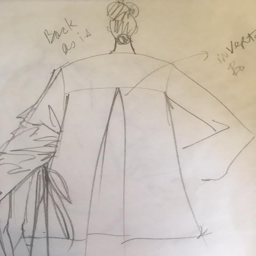
initial sketches for the blouse